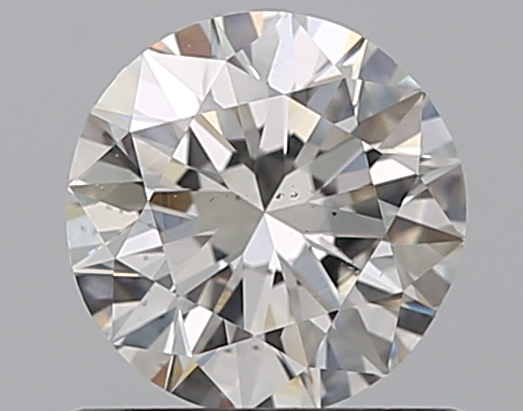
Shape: round
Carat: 0.7
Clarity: VS2
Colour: H
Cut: EX
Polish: EX
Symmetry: VG
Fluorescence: N
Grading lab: GIA
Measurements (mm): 5.65 x 5.71 x 3.52